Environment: real
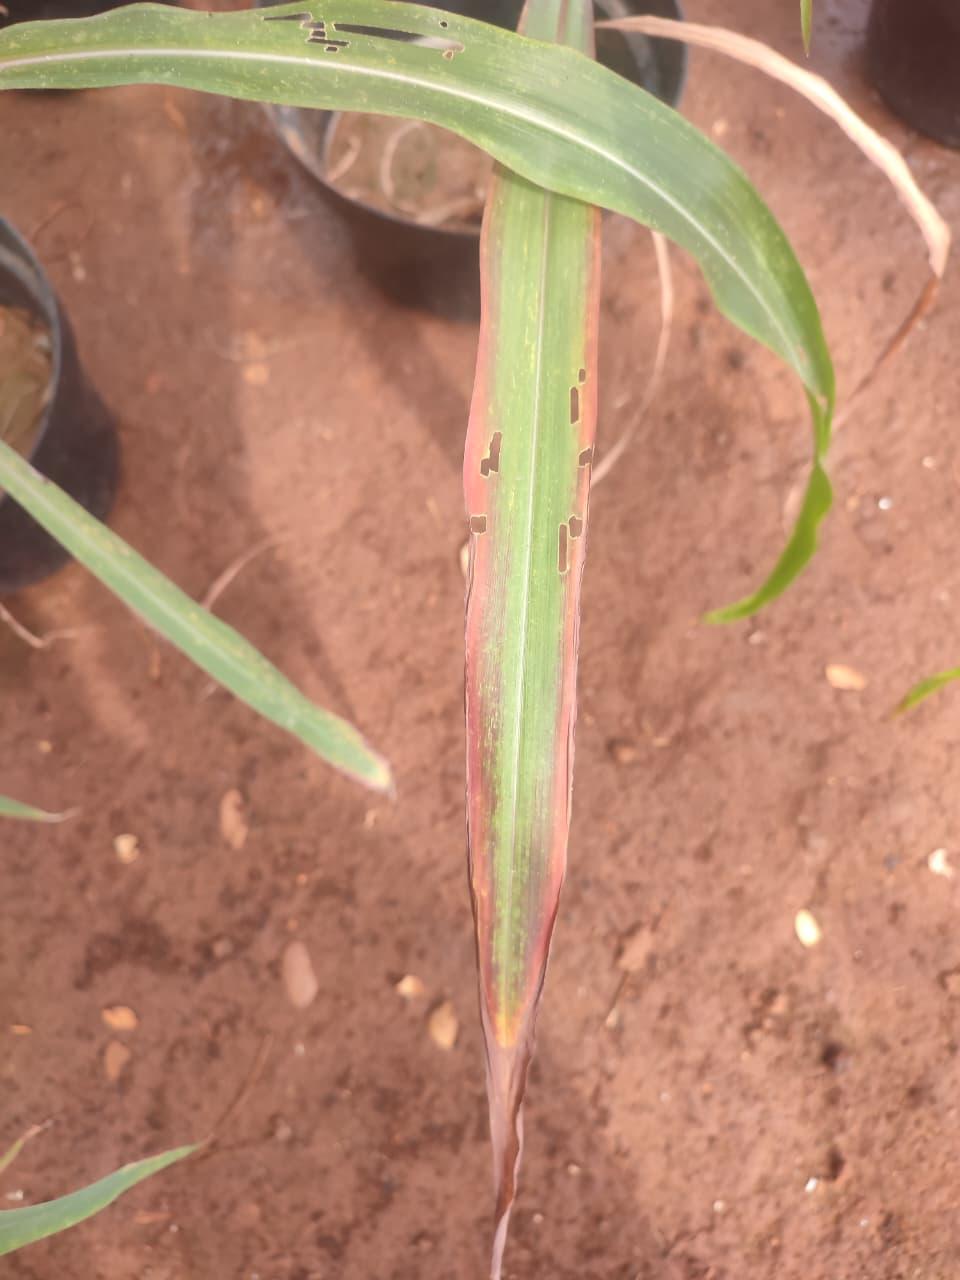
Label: phosphorus_deficiency